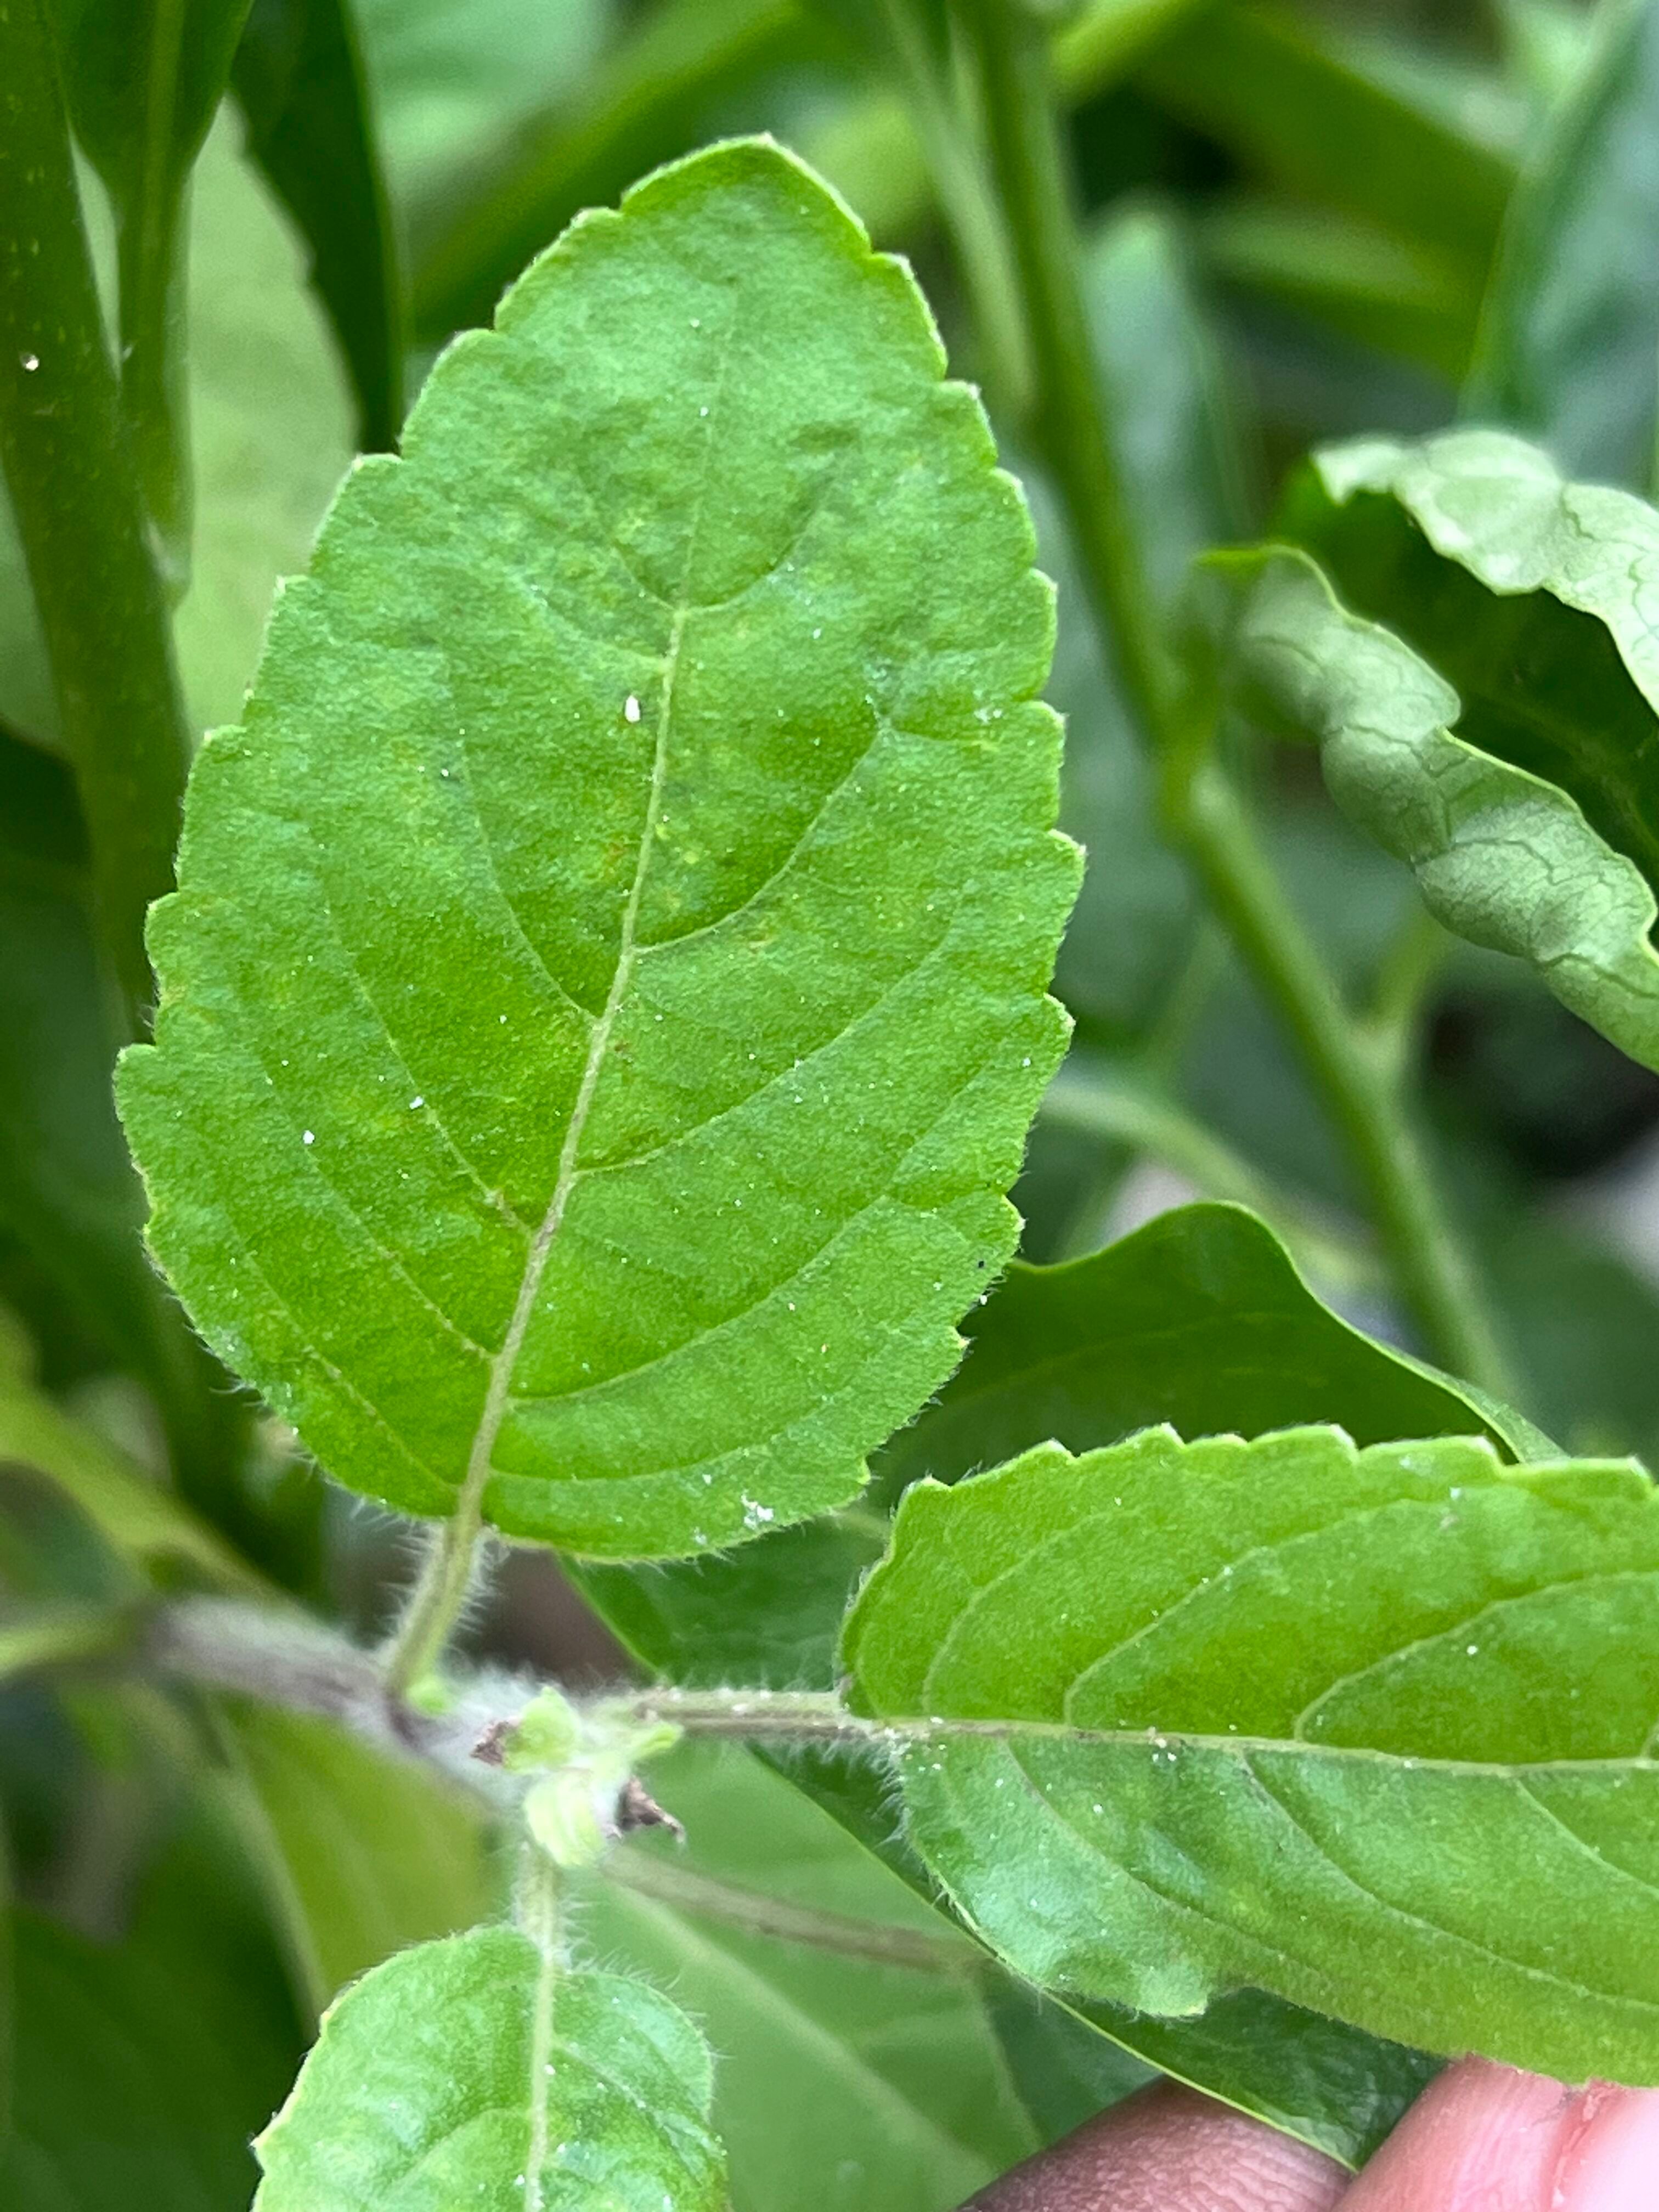
Plant species: ocimum-tenuiflorum